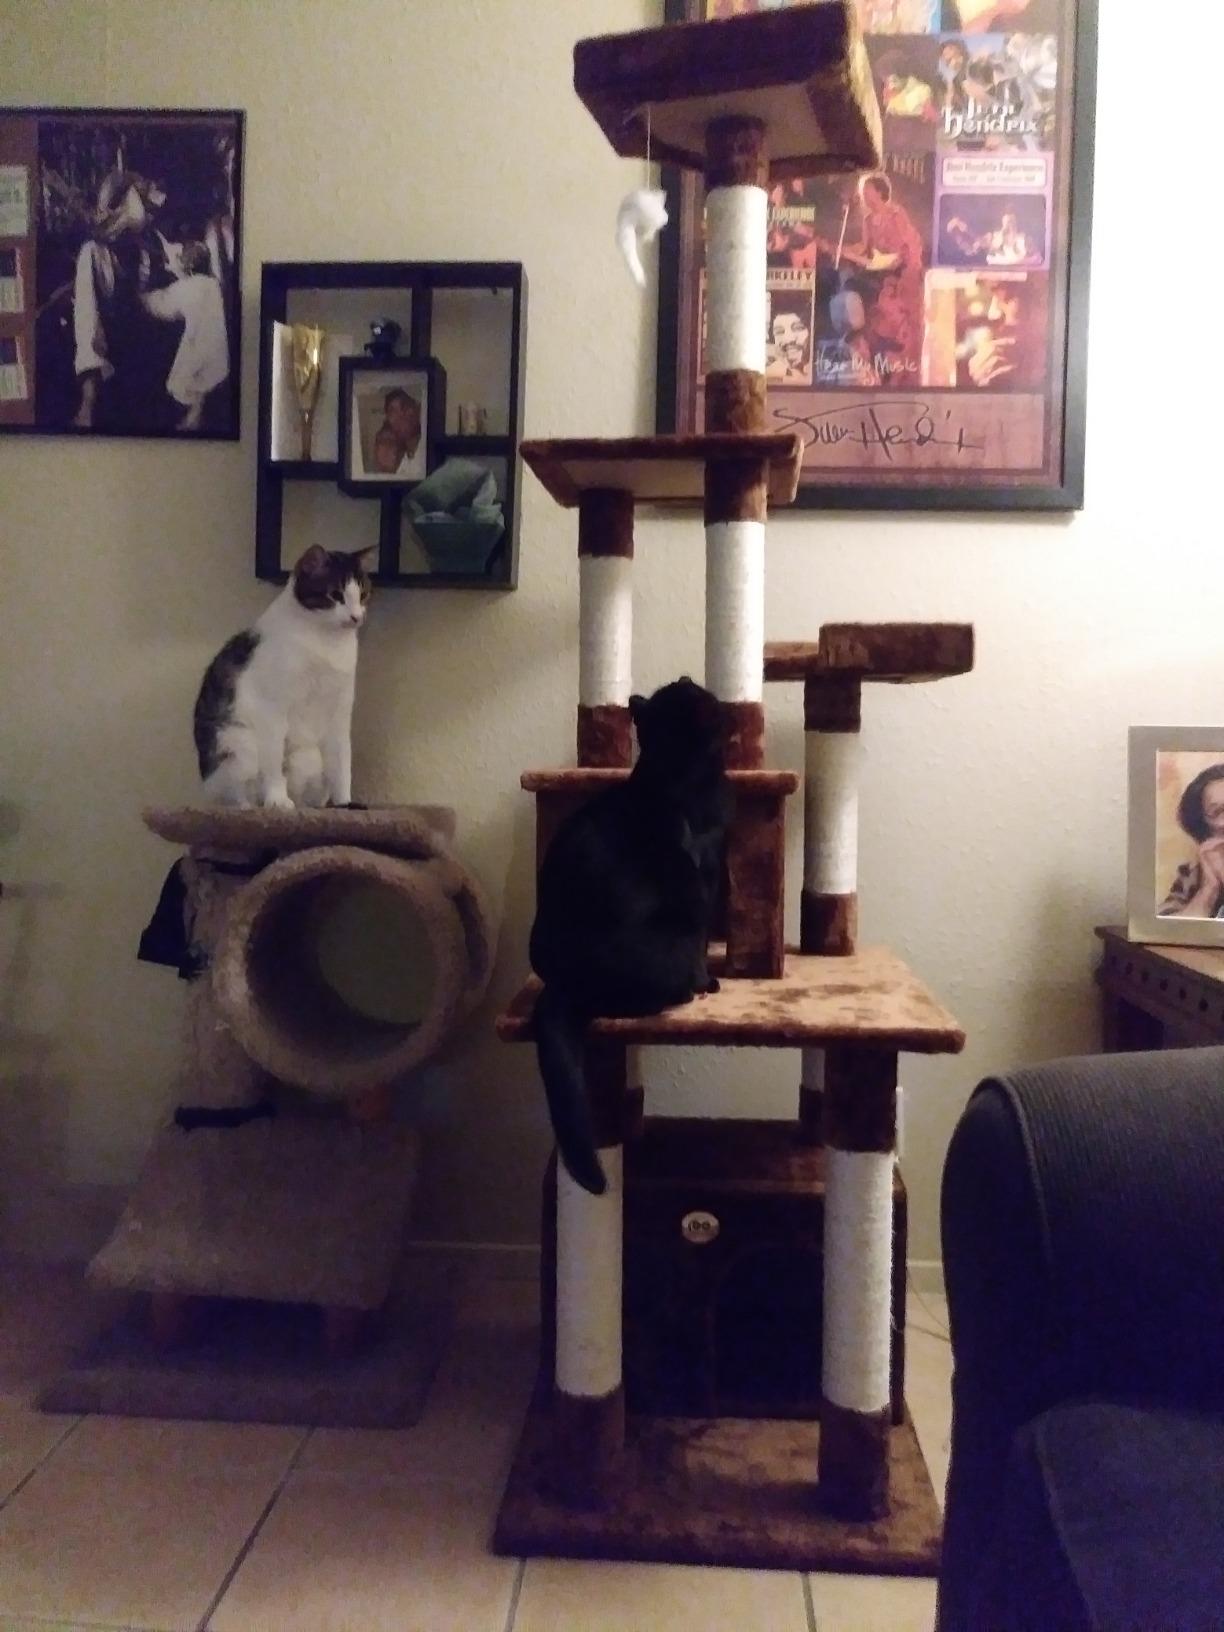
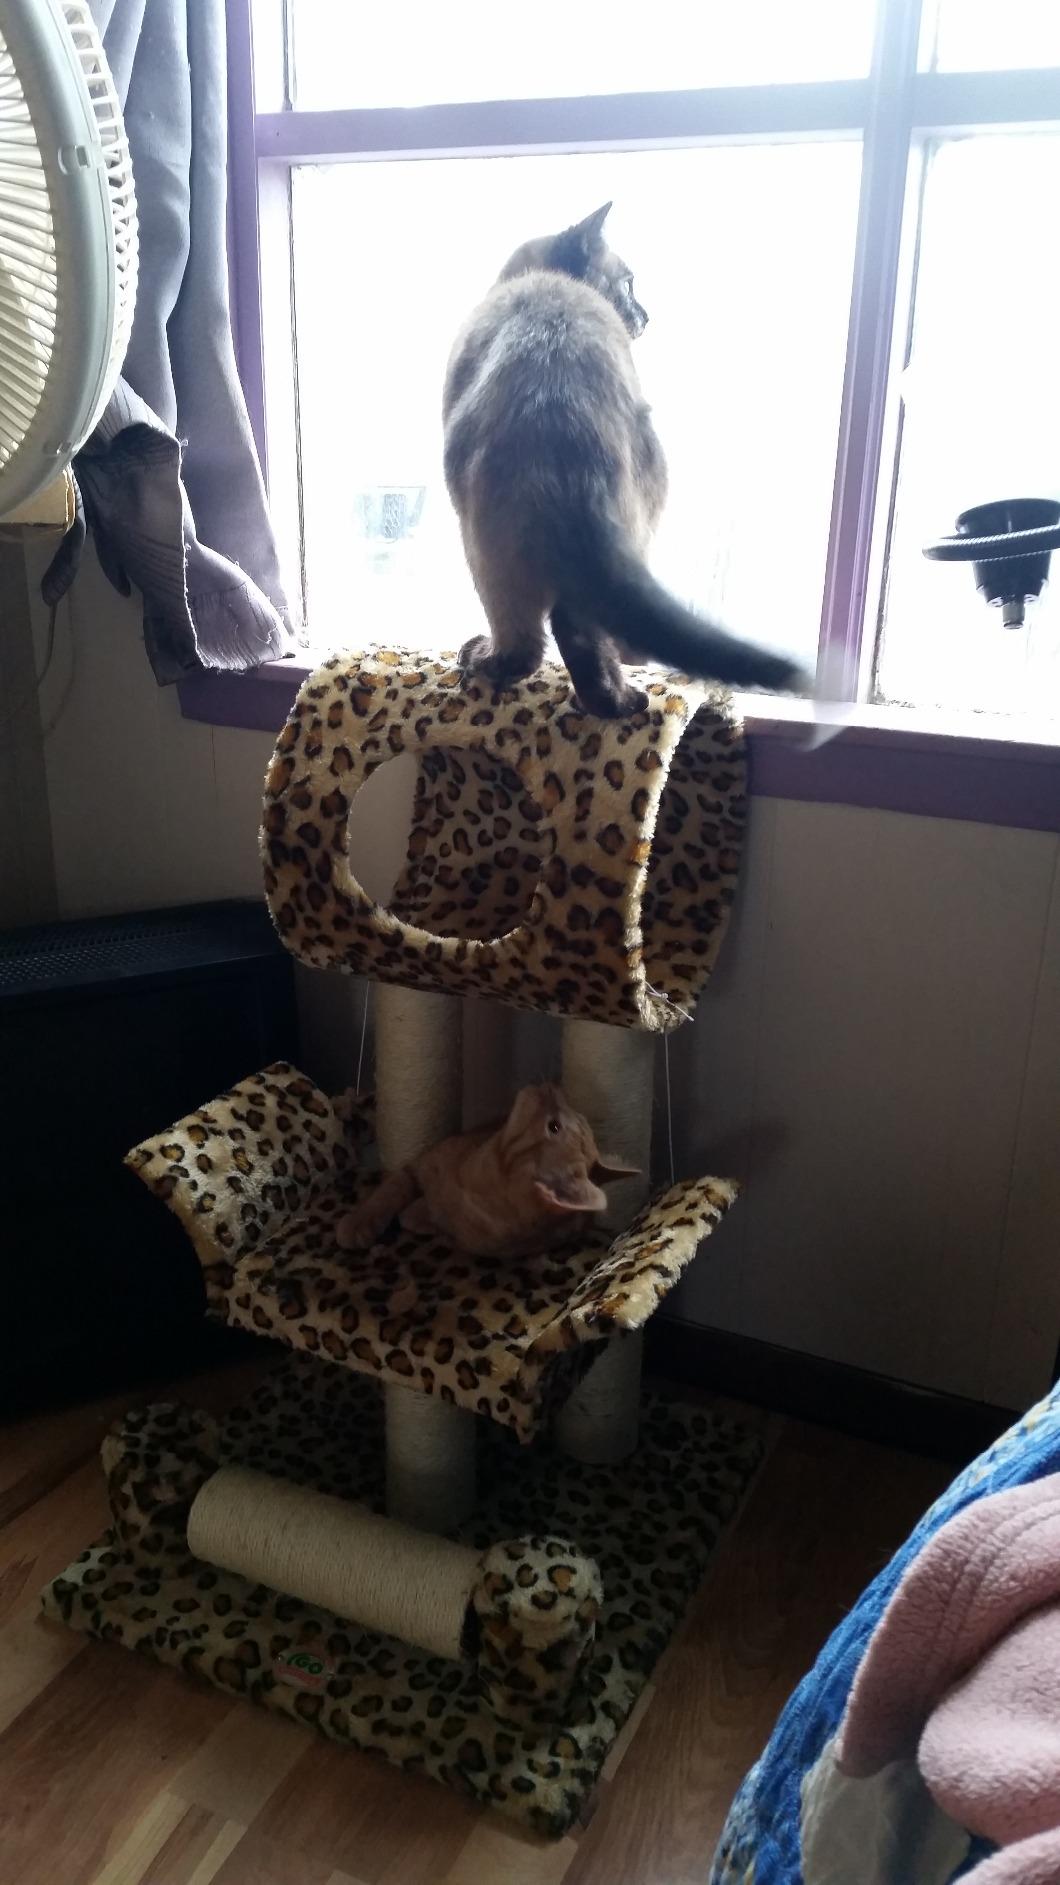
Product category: items_cat tree
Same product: no